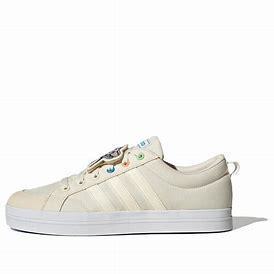
Brand: adidas
Model: neo Adidas NEO Bravada